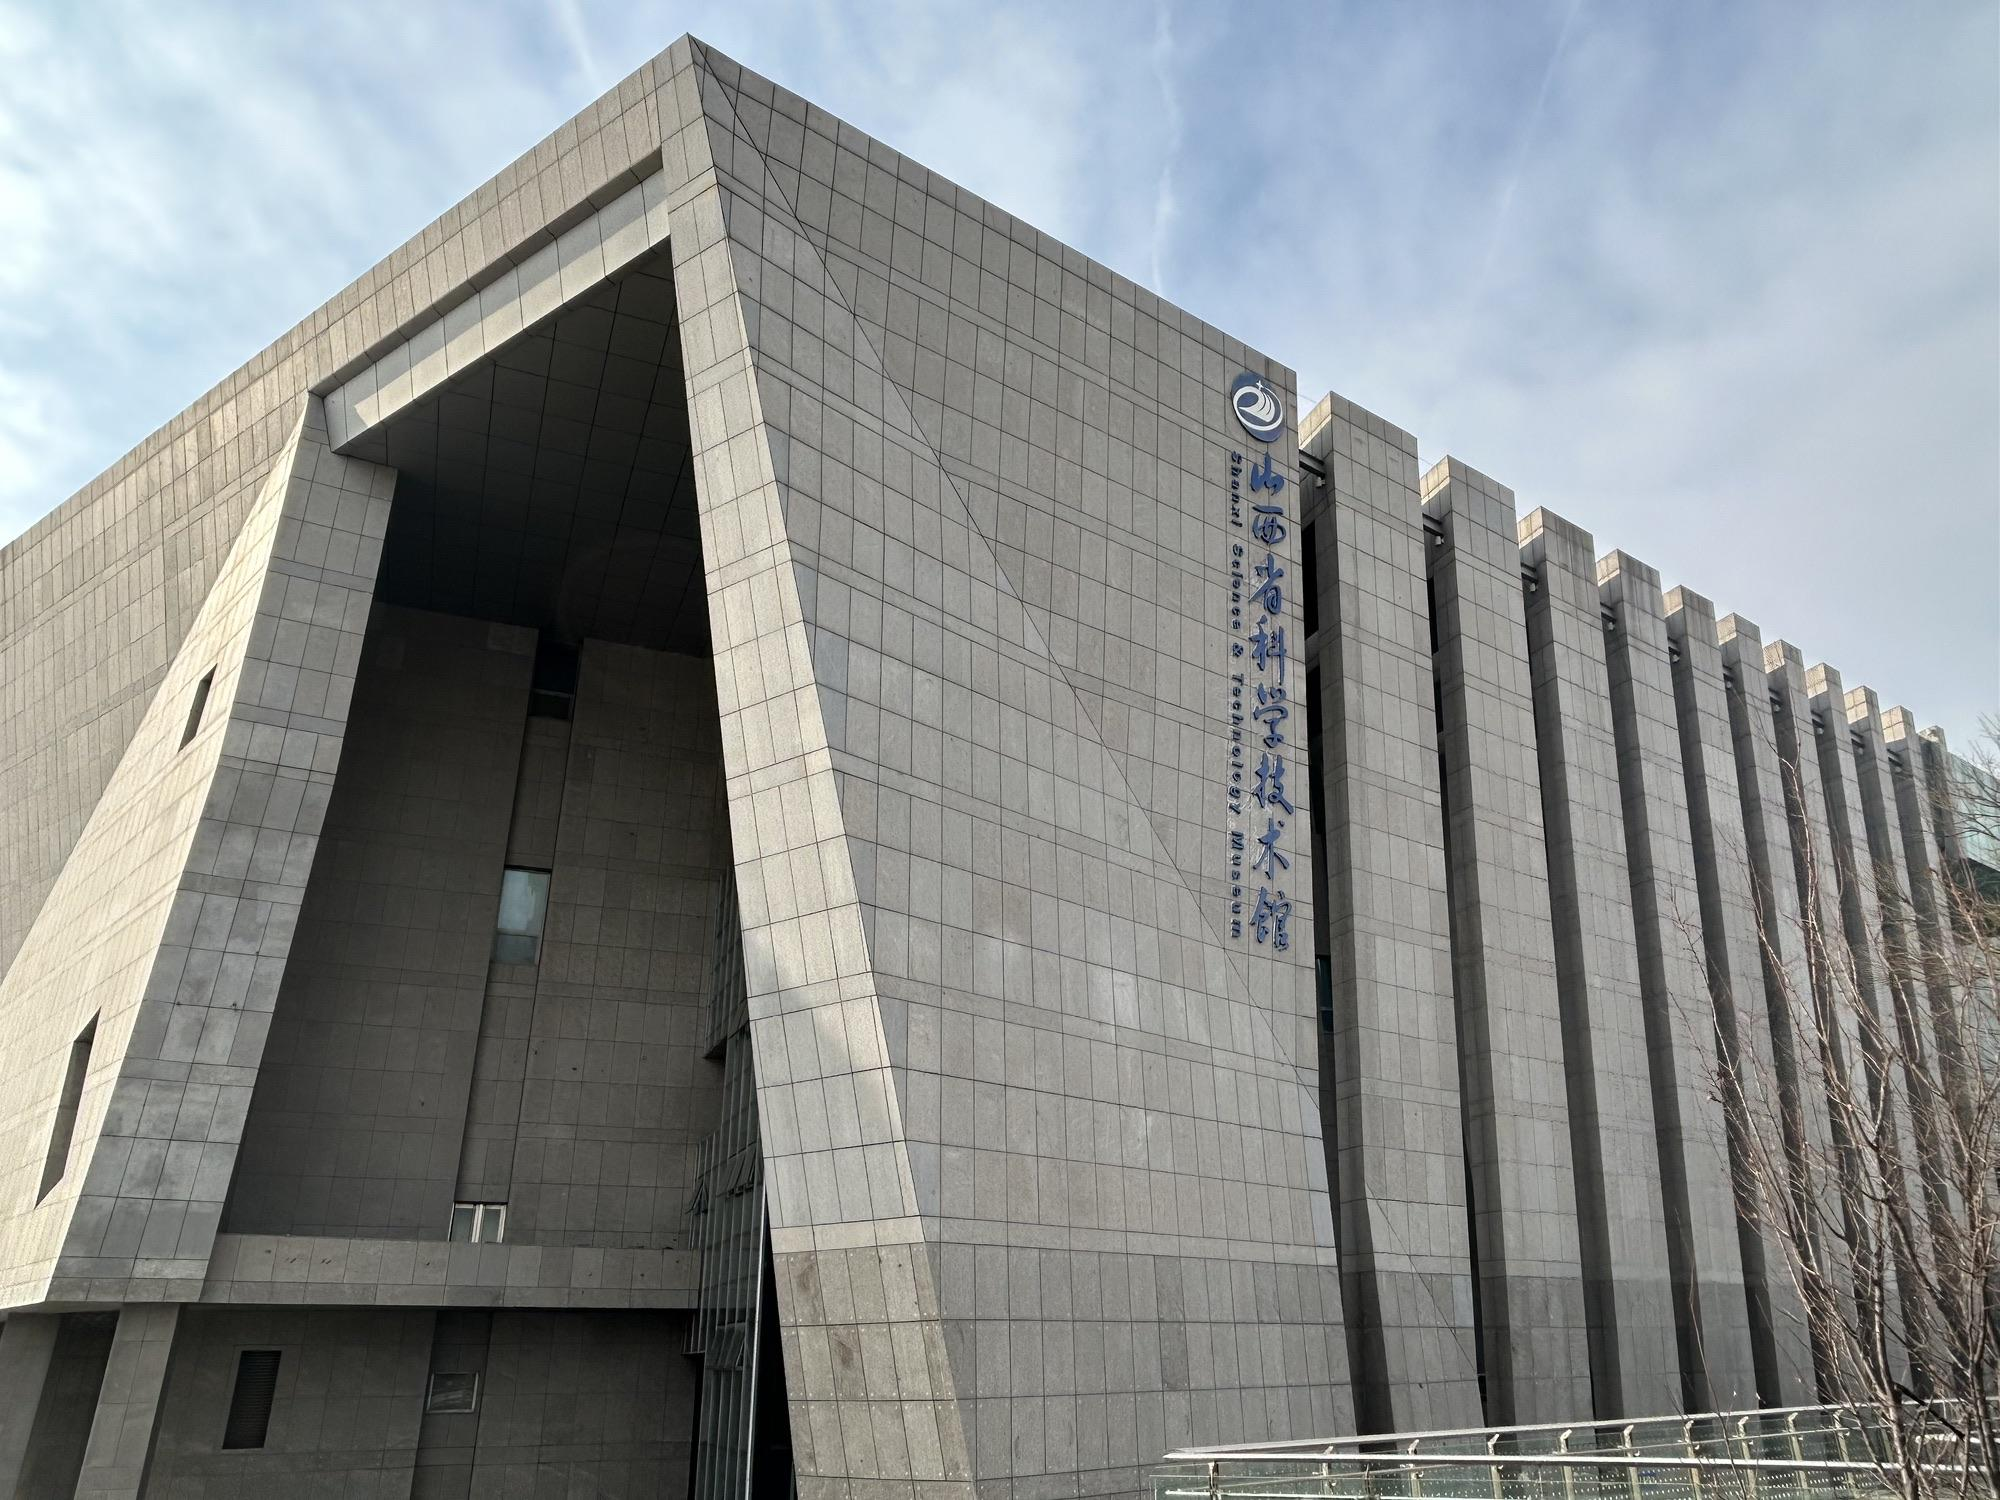
地标名称：山西省科学技术馆
所在城市：太原市·晋源区